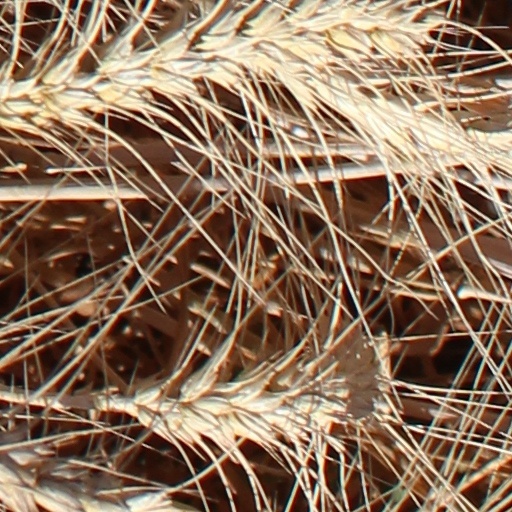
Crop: wheat